Budapest metropolitan area

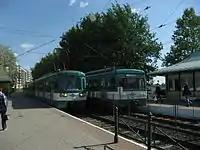
Budapest suburban railway HÉV at an inner city station

There are 4 subway lines, 36 tram lines, 18 suburban railway lines (operated by MÁV-Hungarian State Railways and BKV-Public Transport Company of Budapest also) and 601 bus lines in the metropolitan area (2006).